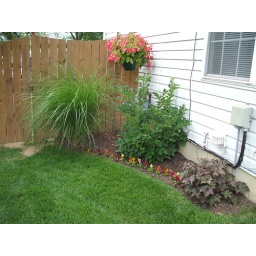
A wonderful lilac bush is planted on side of house below bathroom window and puts off wonderful aroma when window is open!